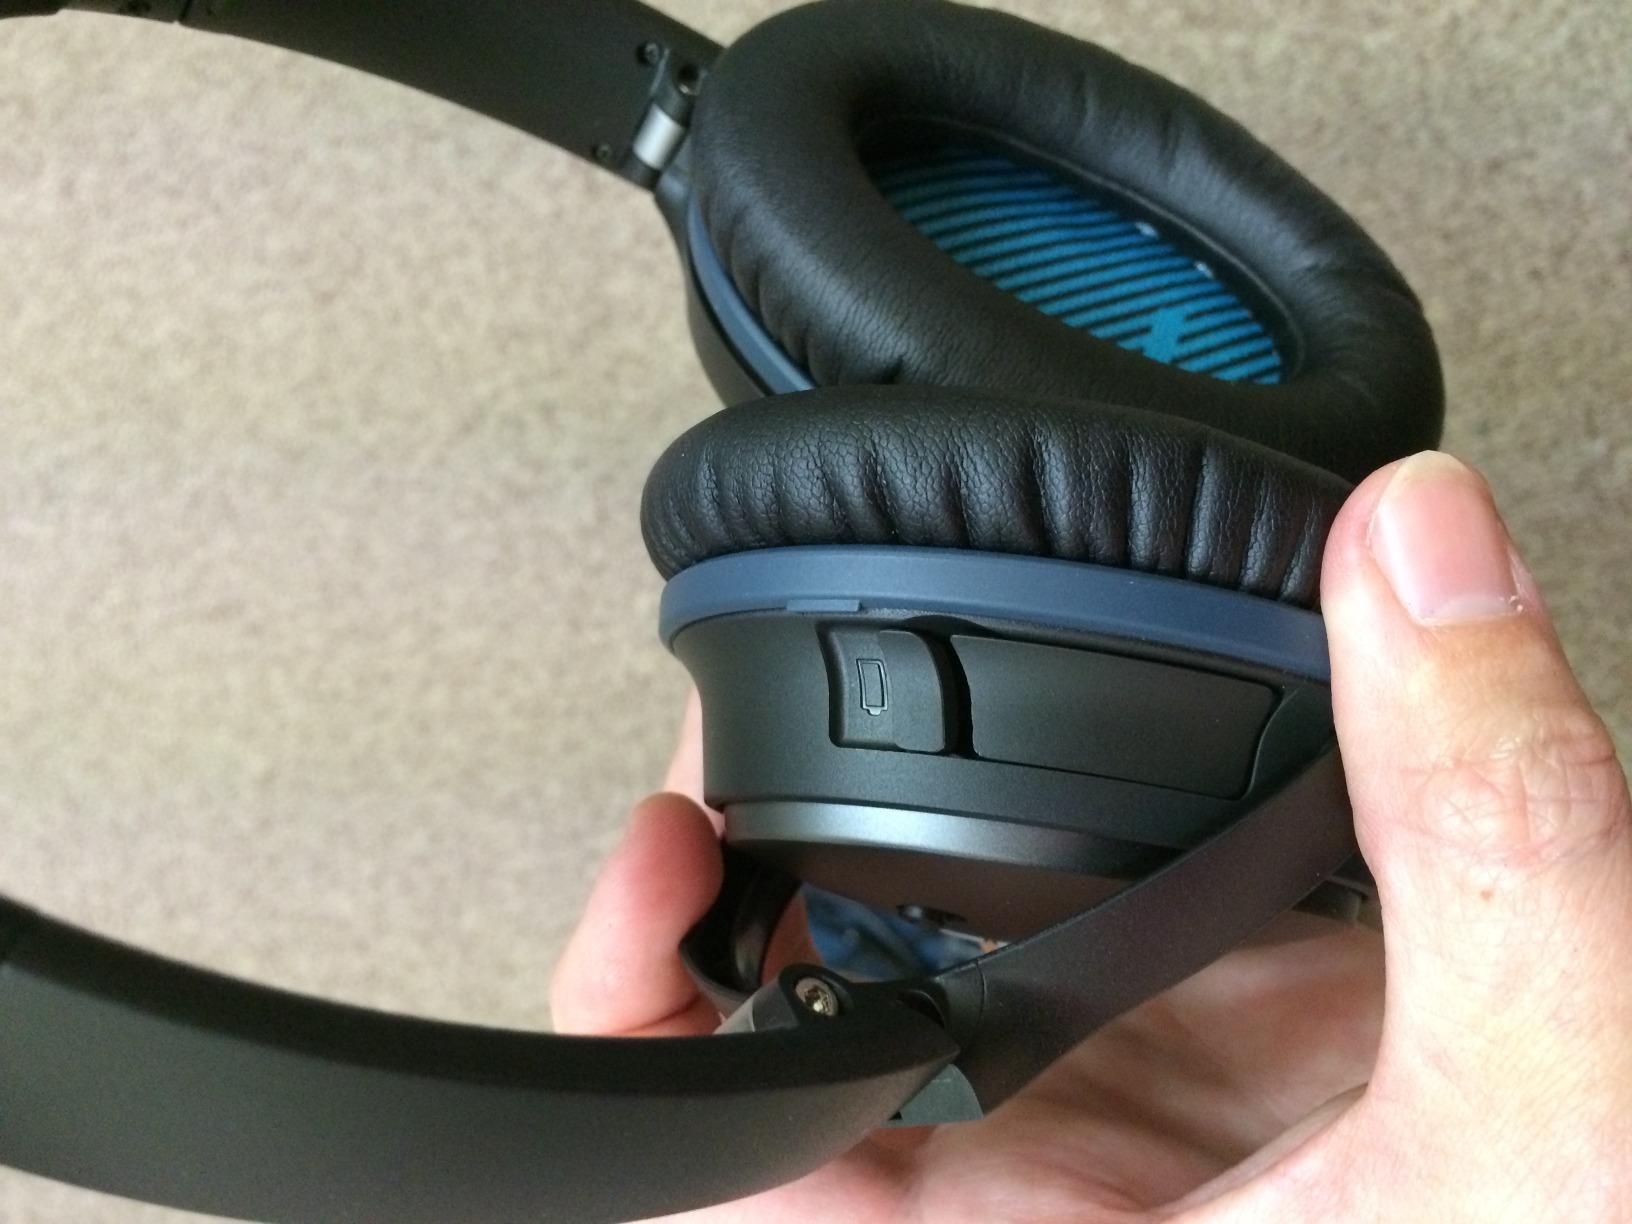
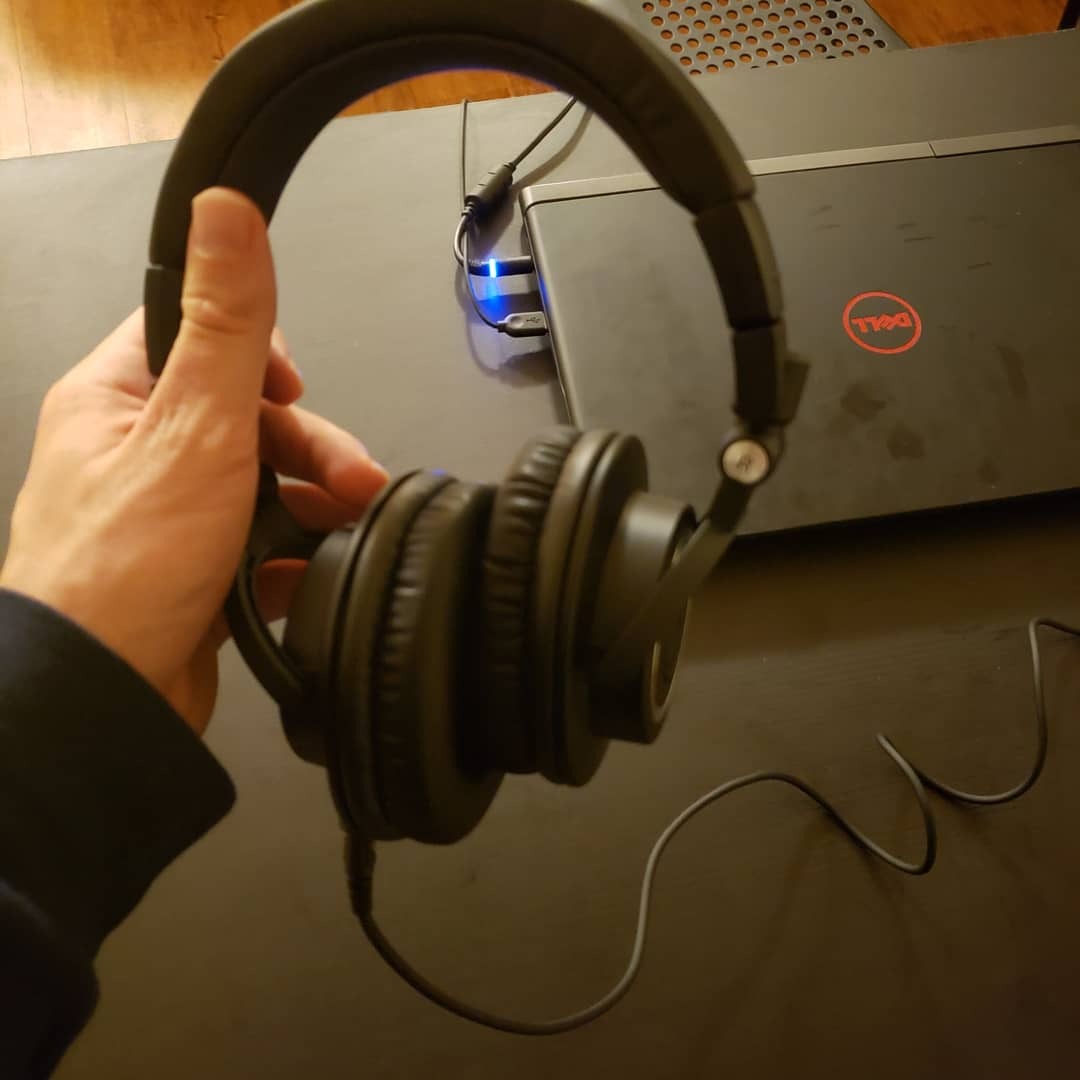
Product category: headphones
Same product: no